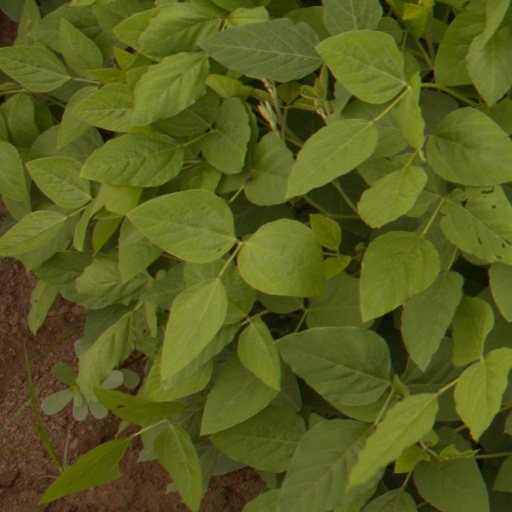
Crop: soybean